Question: Please indicate a possible affordance area of the bowl that can be used for containing
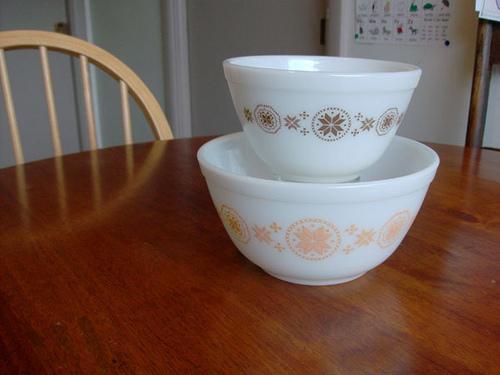
Answer: [217.5, 51.5, 428.5, 190.5]